Radcliffe College

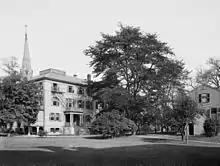
Fay House, one of the college's first buildings, and the gymnasium in

The "Harvard Annex," a private program for the instruction of women by Harvard faculty, was founded in 1879 after prolonged efforts by women to gain access to Harvard College. Arthur Gilman, a Cambridge resident, banker, philanthropist and writer, was the founder of what became The Annex/Radcliffe. At a time when higher education for women was a sharply controversial topic, Gilman hoped to establish a higher educational opportunity for his daughter that exceeded what was generally available in female seminaries and the new women's colleges such as Vassar and Wellesley. These schools were in their early years and had substantial numbers of faculty who were not university trained.